Folk classification

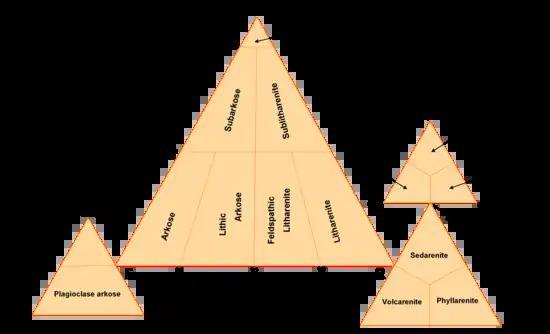
QFR diagram for Folk's sandstone classification

As others before him, Folk proposed a classification for sandstones based on the relative abundances of quartz (Q), feldspars (F), and rock fragments (R). These are the main poles of the classification diagram.